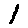
Label: 1